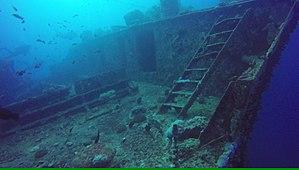
Le SS Thistlegorm est un cargo de la marine marchande britannique construit en 1940 par Joseph Thompson & Son à Sunderland. Il était armé d'un canon anti-aérien de 120 mm et d'une mitrailleuse.